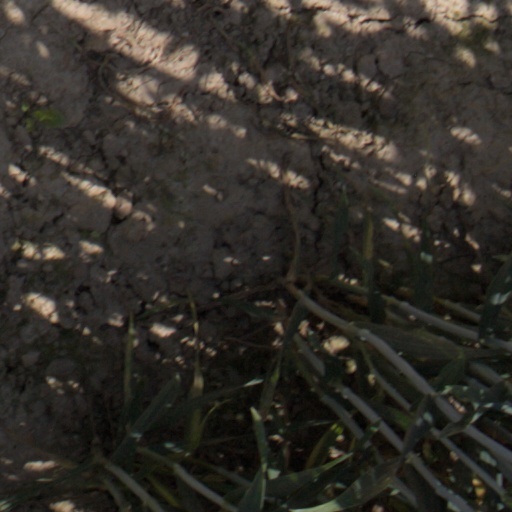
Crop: wheat